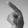
ASL letter: P